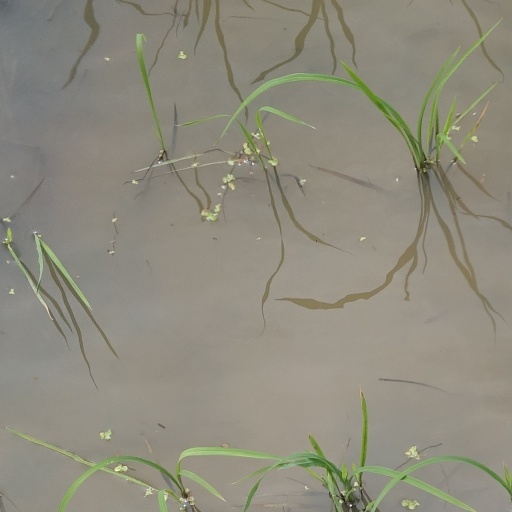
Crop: rice